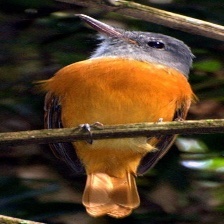
Species: CINNAMON ATTILA
Scientific name: ATTILA CINNAMOMEUS